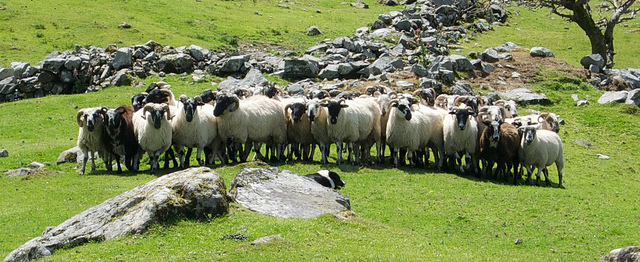
user: Given an image and a question. Answer the question in a short answer. Question: Are these sheep wild or domesticated? Short Answer:
assistant: domesticated